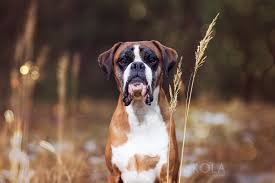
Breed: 225-n000082-boxer